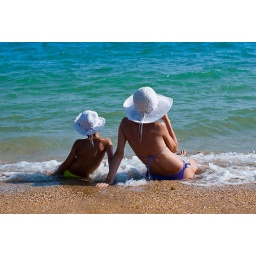
girls in hats